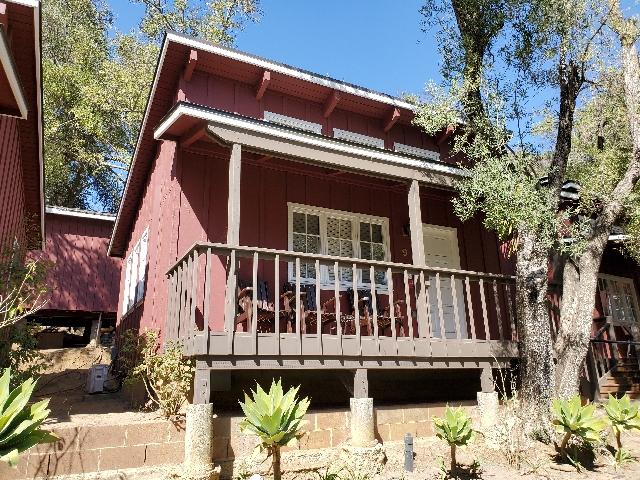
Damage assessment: no_damage